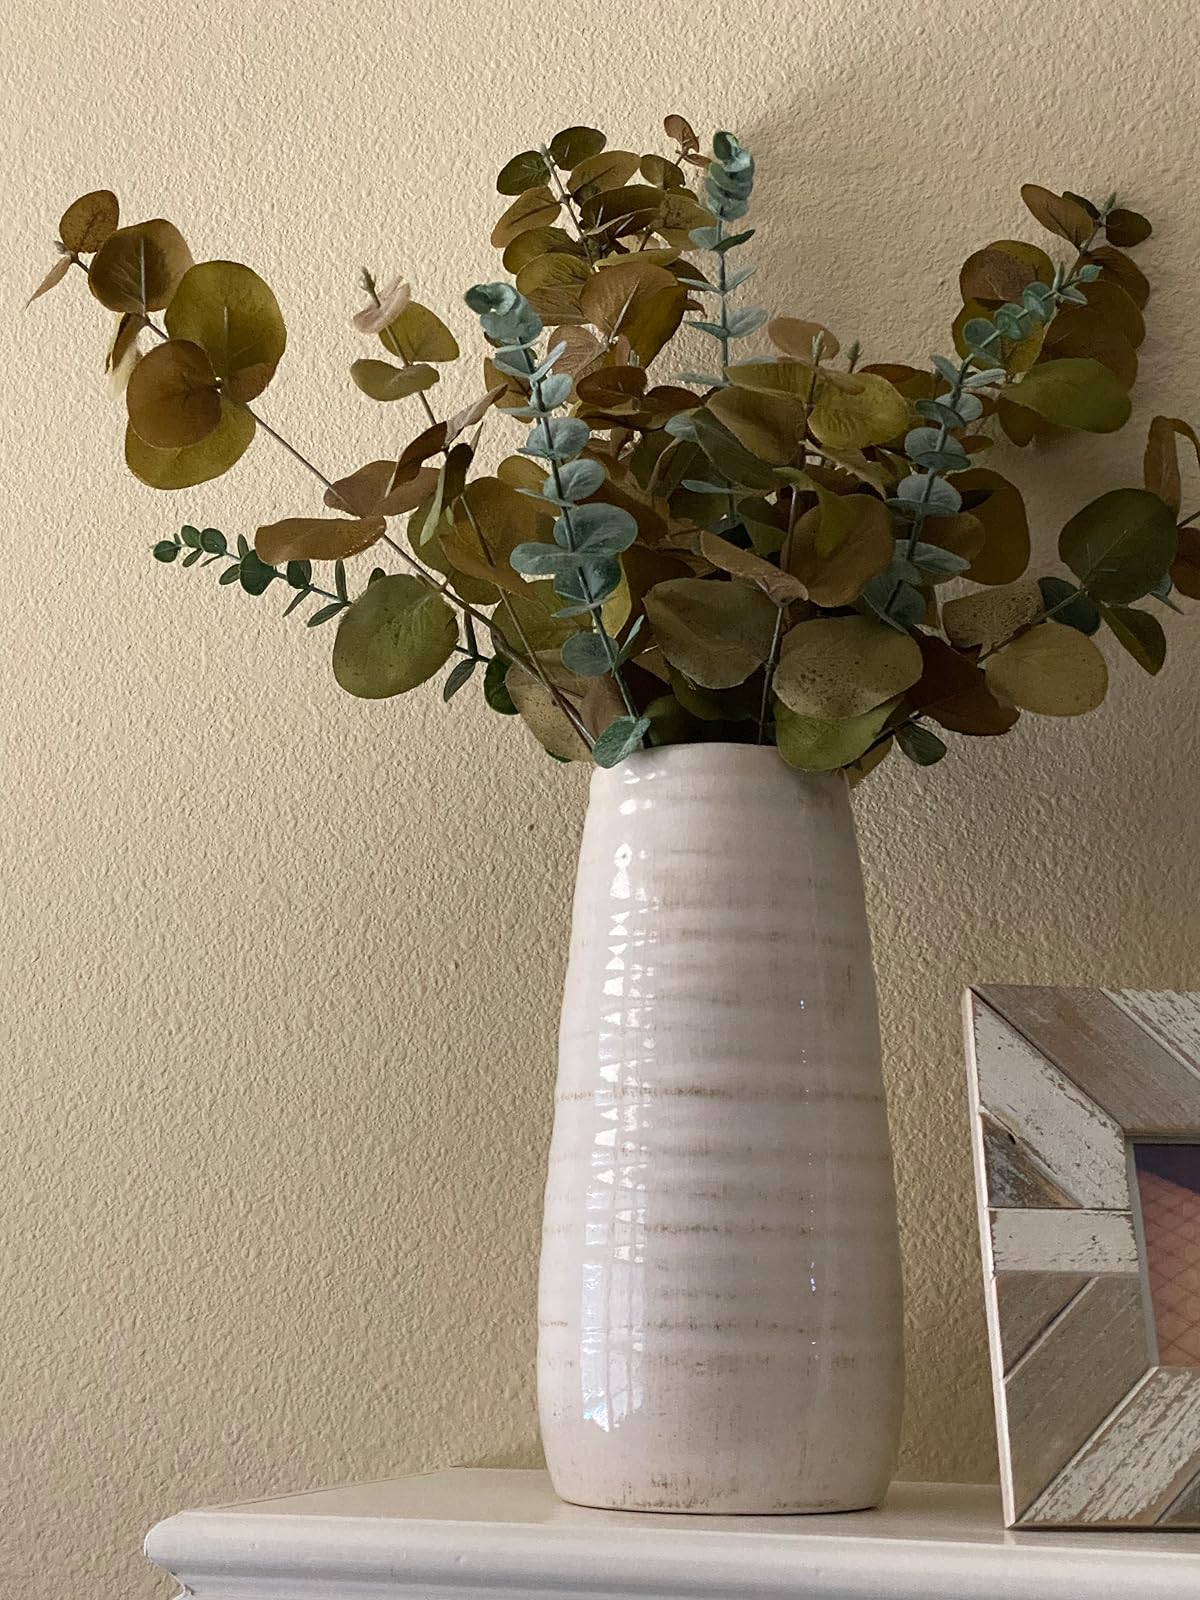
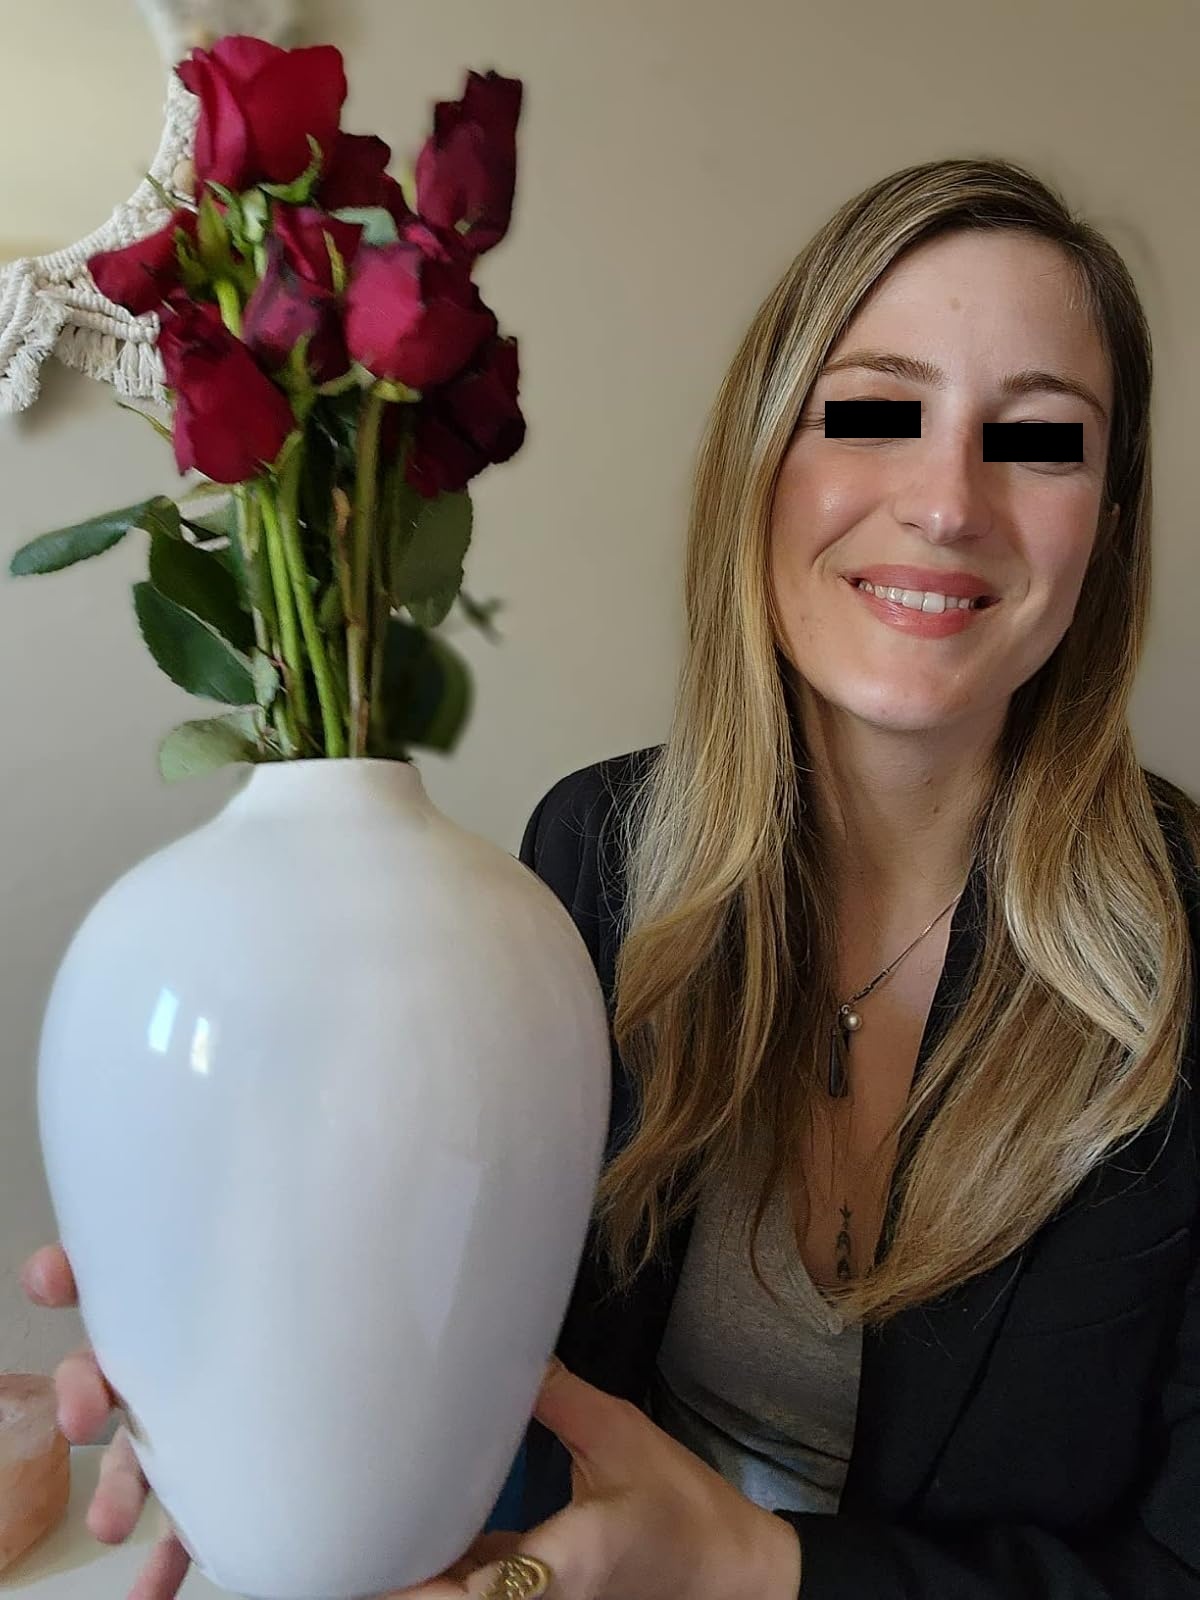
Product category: vase
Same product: no